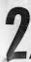
Number: 2